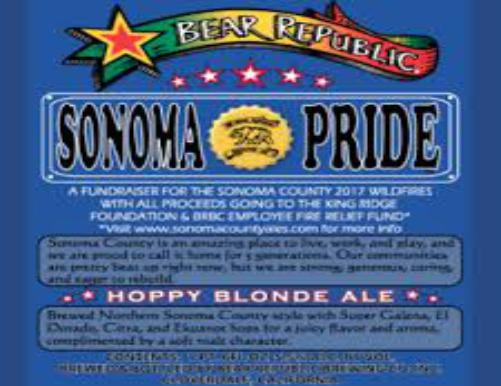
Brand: Bear Republic
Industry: Food